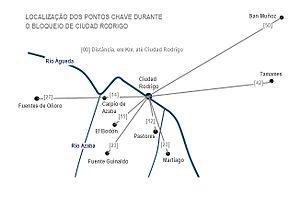
Le combat d'El Bodón se déroule le 25 septembre 1811 à El Bodón en Espagne, et oppose la cavalerie française du général de division Louis Pierre de Montbrun à un contingent anglo-portugais sous le commandement du marquis de Wellington. L'affrontement se solde par une retraite des Alliés.